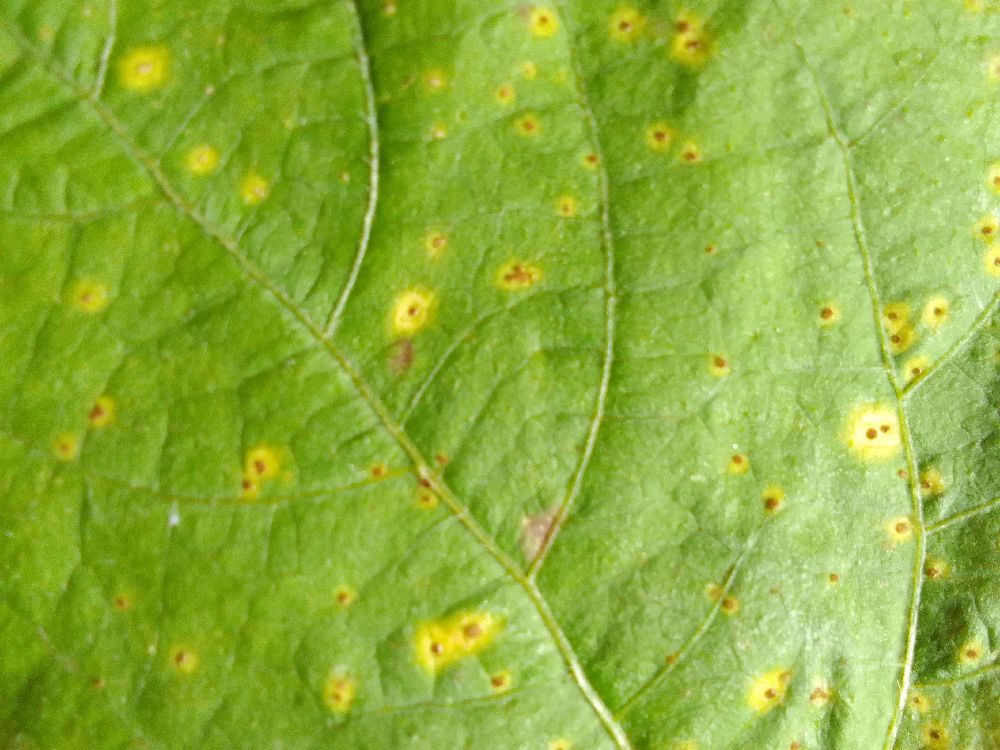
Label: rust